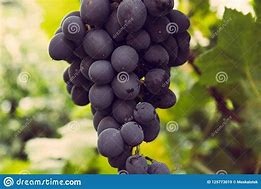
Label: grape